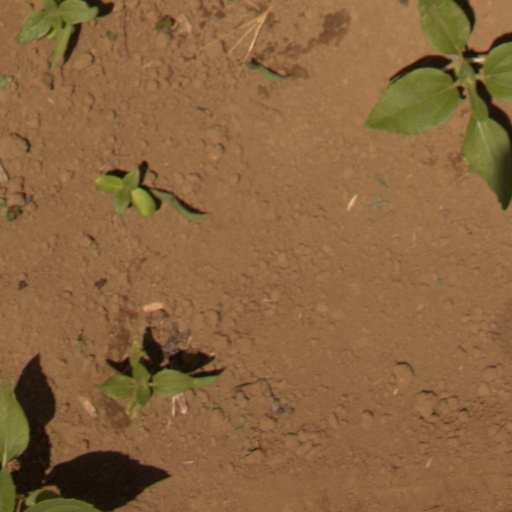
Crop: Jerusalem artichoke